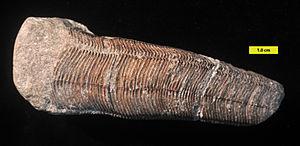
Les Conulatae sont un ordre éteint de la classe des Staurozoa.